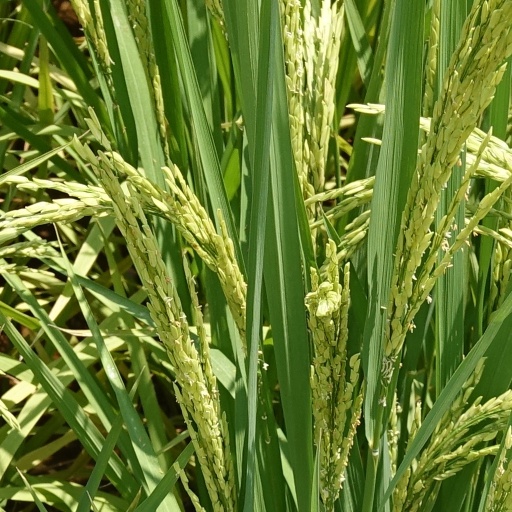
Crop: rice